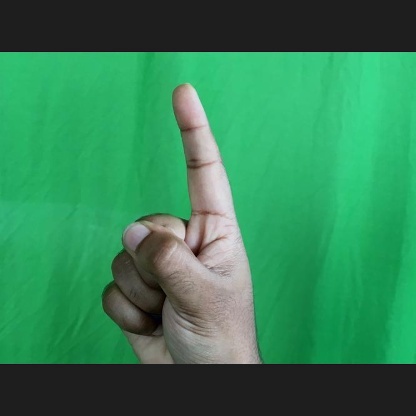
Mudra: Suchi